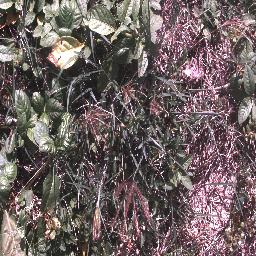
Label: negative